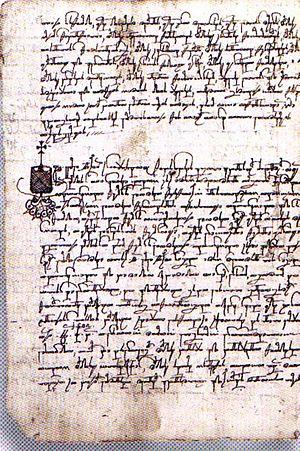
Le croate est l’une des variétés standard, utilisée par les Croates, de la langue appelée « serbo-croate » par certains linguistes, et par d’autres – « diasystème slave du centre-sud », štokavski jezik « langue chtokavienne », standardni novoštokavski « néochtokavien standard » ou BCMS.